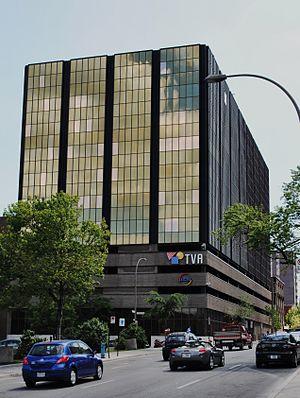
Siège social du réseau TVA
TVA est un réseau de télévision canadien privé en langue française. Le réseau est actuellement détenu par le Groupe TVA, une filiale cotée en bourse de Québecor Média. TVA est censé être un sigle pour Télédiffuseurs associés. Cependant, seules les initiales sont utilisées en ondes. Le nom reflète les racines de TVA en tant que réseau de coopérative appartenant à ses sociétés affiliées. C'est la chaîne de télévision francophone la plus regardée dans la province de Québec, au Canada.
CFTM-DT est une station de télévision québécoise de langue française située à Montréal appartenant au Groupe TVA et est la station phare du réseau de télévision TVA. Elle diffuse du sommet du Mont Royal.